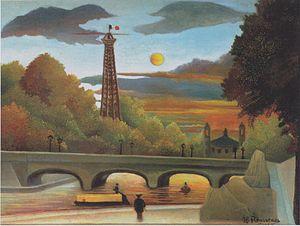
Le palais du Trocadéro était un édifice de la seconde moitié du XIXᵉ siècle, de tendance éclectique, d'inspirations mauresque et néo-byzantine. Situé dans le 16ᵉ arrondissement de Paris, sur la colline de Chaillot, entre la place du Trocadéro et les jardins du même nom, il était composé d'une salle de spectacle de 4 600 places prolongée de chaque côté par deux ailes courbées, accueillant chacune un musée, ainsi que des salles de conférences.